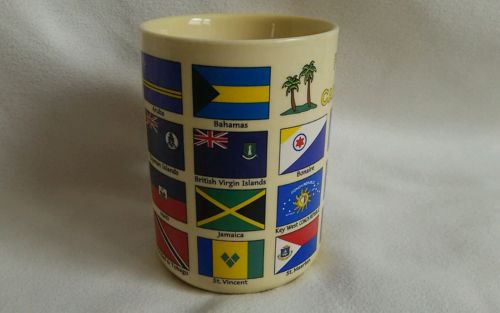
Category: mug